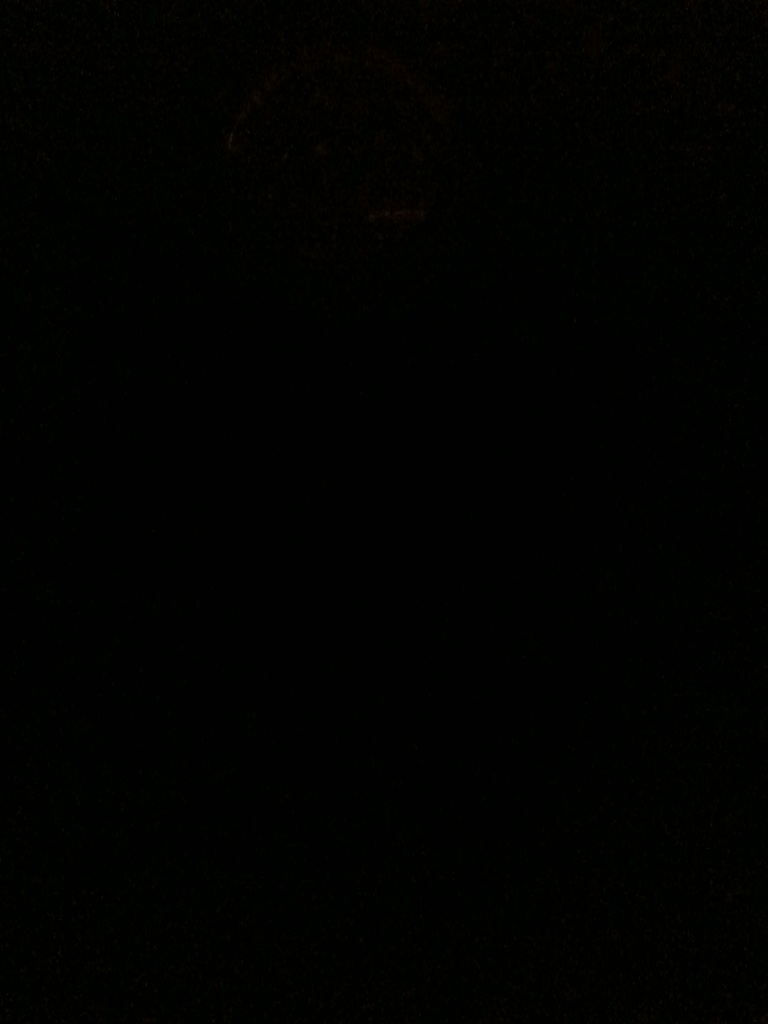Question: What kind of drink is this?
Answer: unanswerable